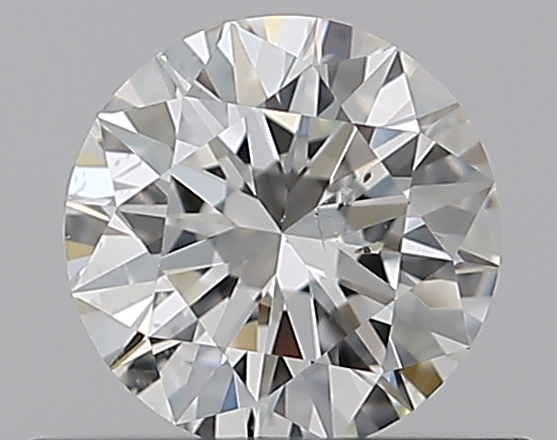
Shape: round
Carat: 0.5
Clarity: SI1
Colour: H
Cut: EX
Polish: EX
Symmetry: EX
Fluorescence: N
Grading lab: GIA
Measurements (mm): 5.11 x 5.13 x 3.14